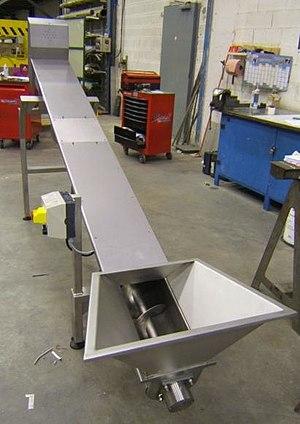
Convoyeur à vis sans fin en cours de fabrication, disponible sur www.benne-sa.fr
Un convoyeur est un mécanisme ou une machine qui permet le transport d'une charge isolée ou de produits en vrac de façon continue sur un trajet prédéterminé.